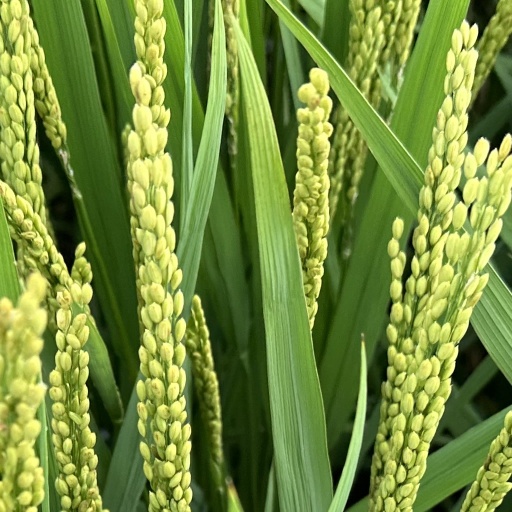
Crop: rice